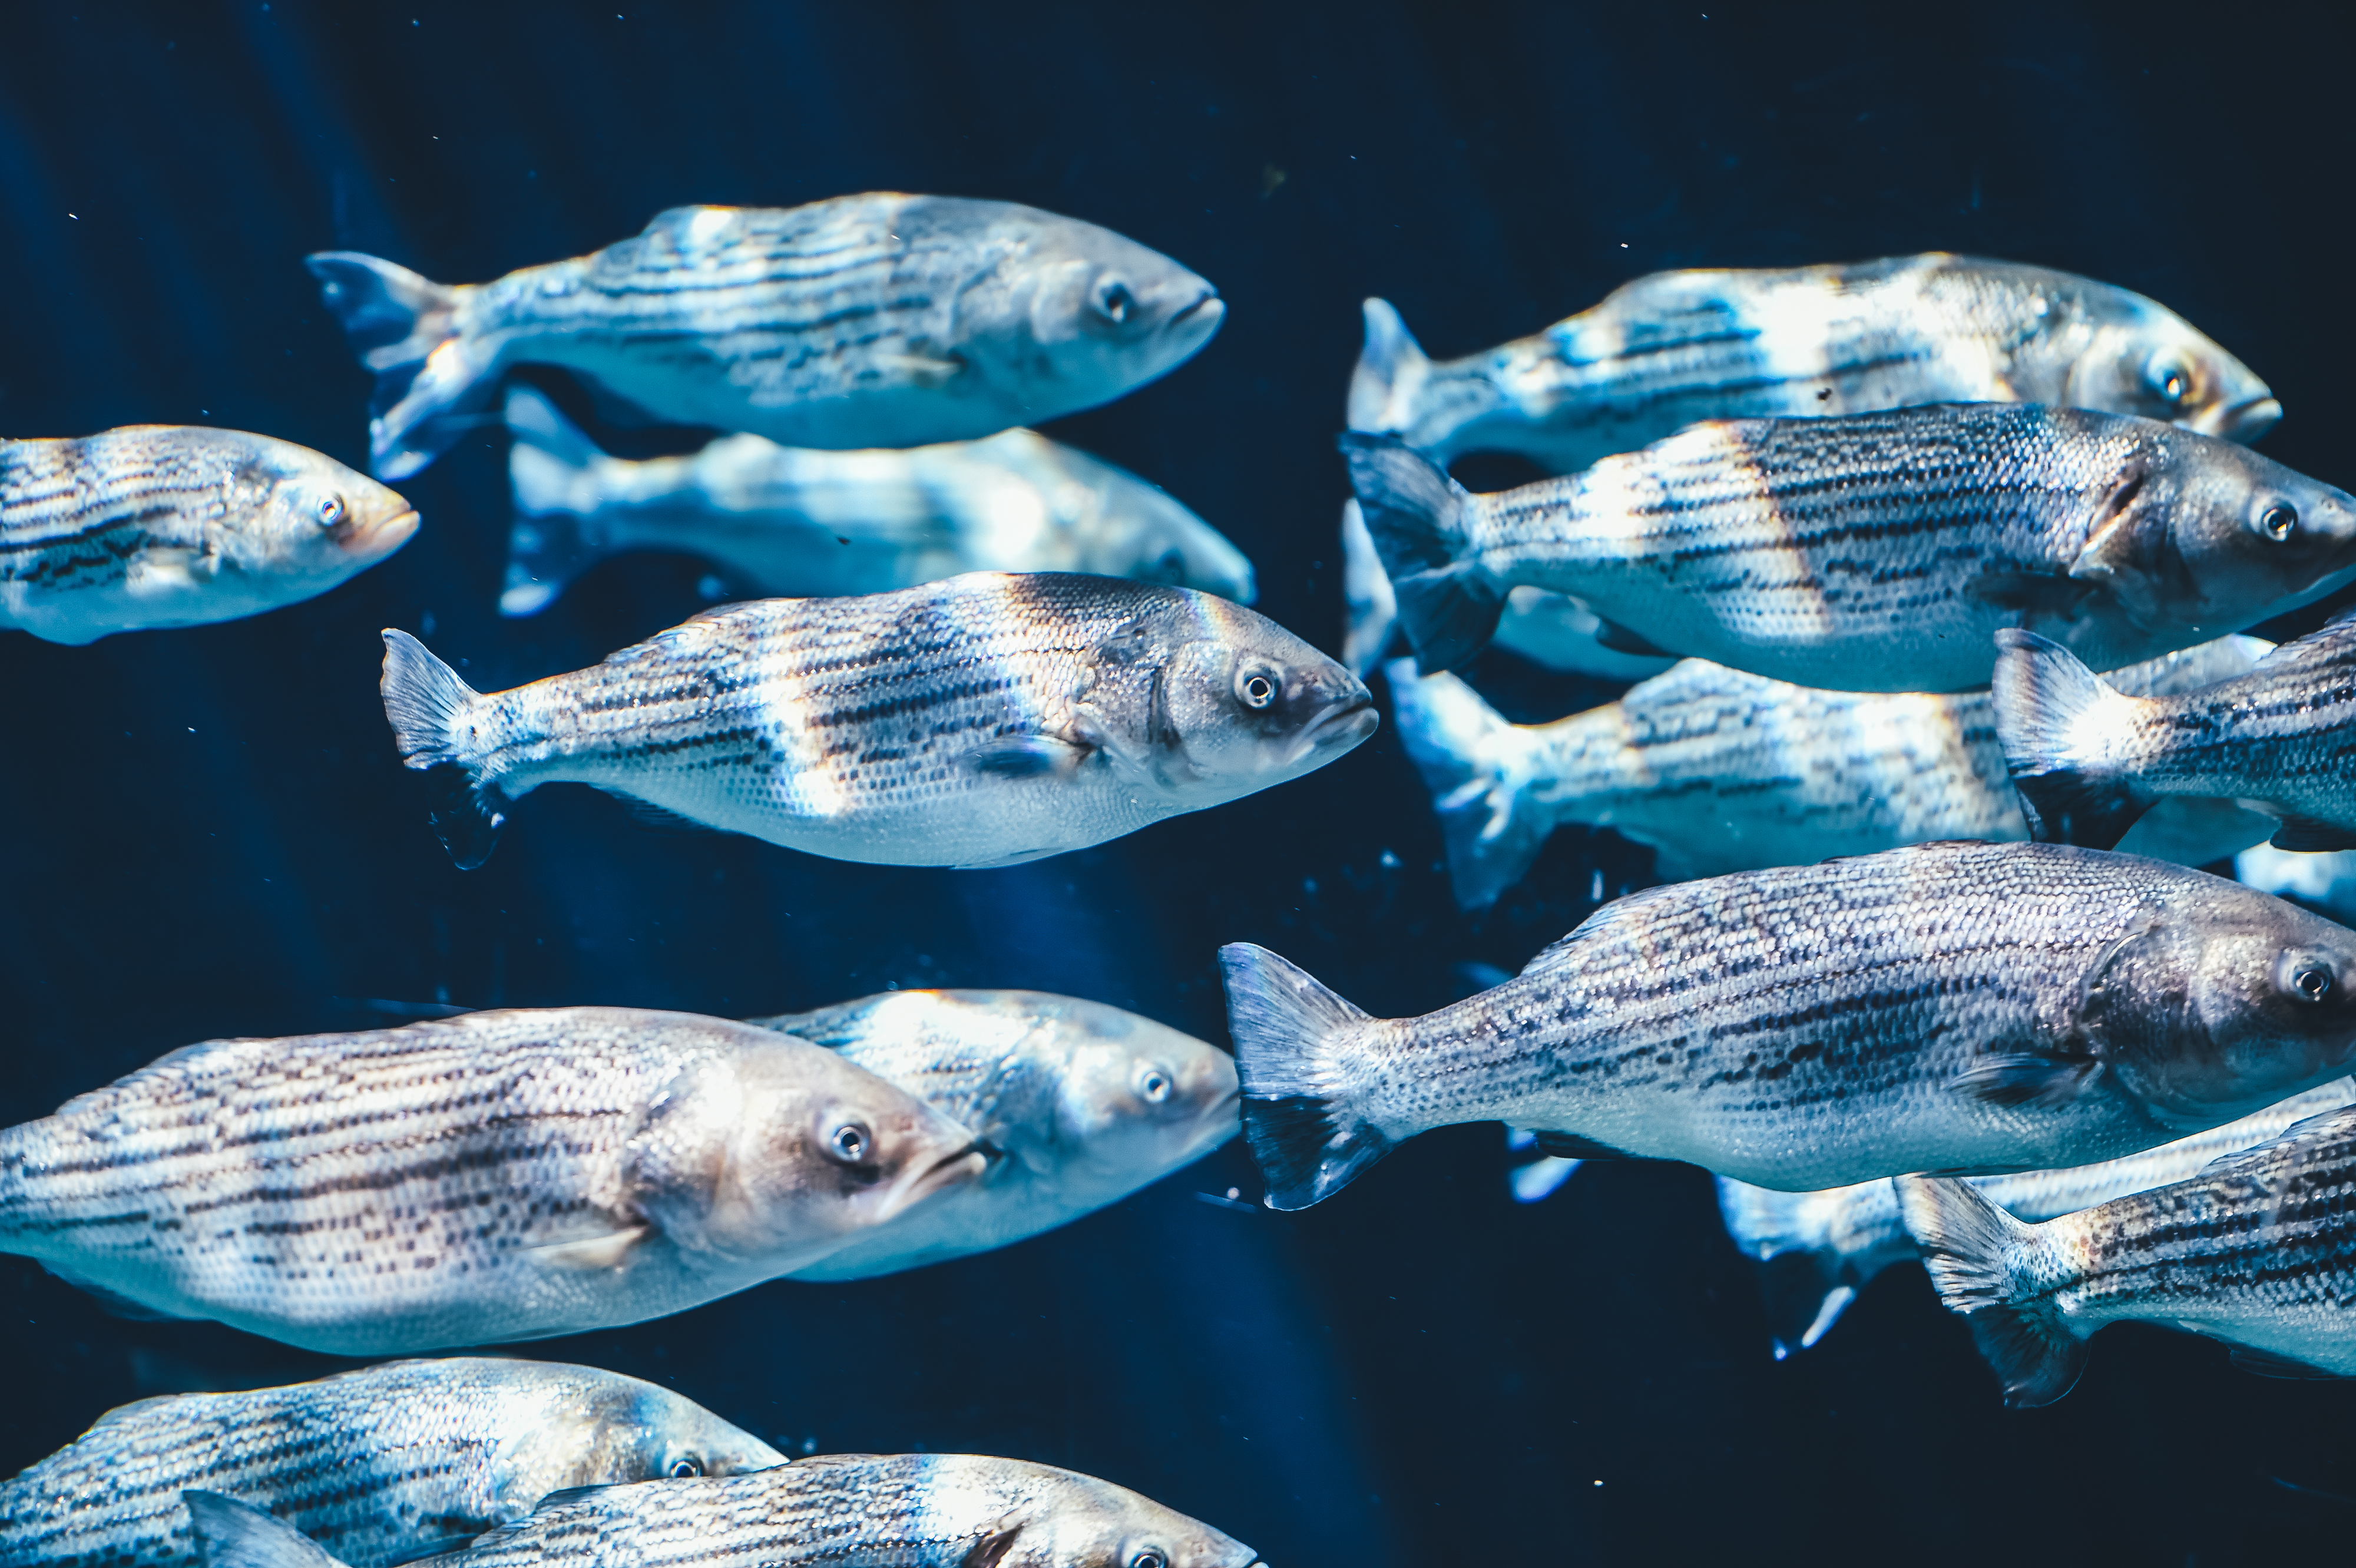
water, underwater, biology, fish, close up, animals, fishes, organism, school of fish, marine biology, deep sea fish